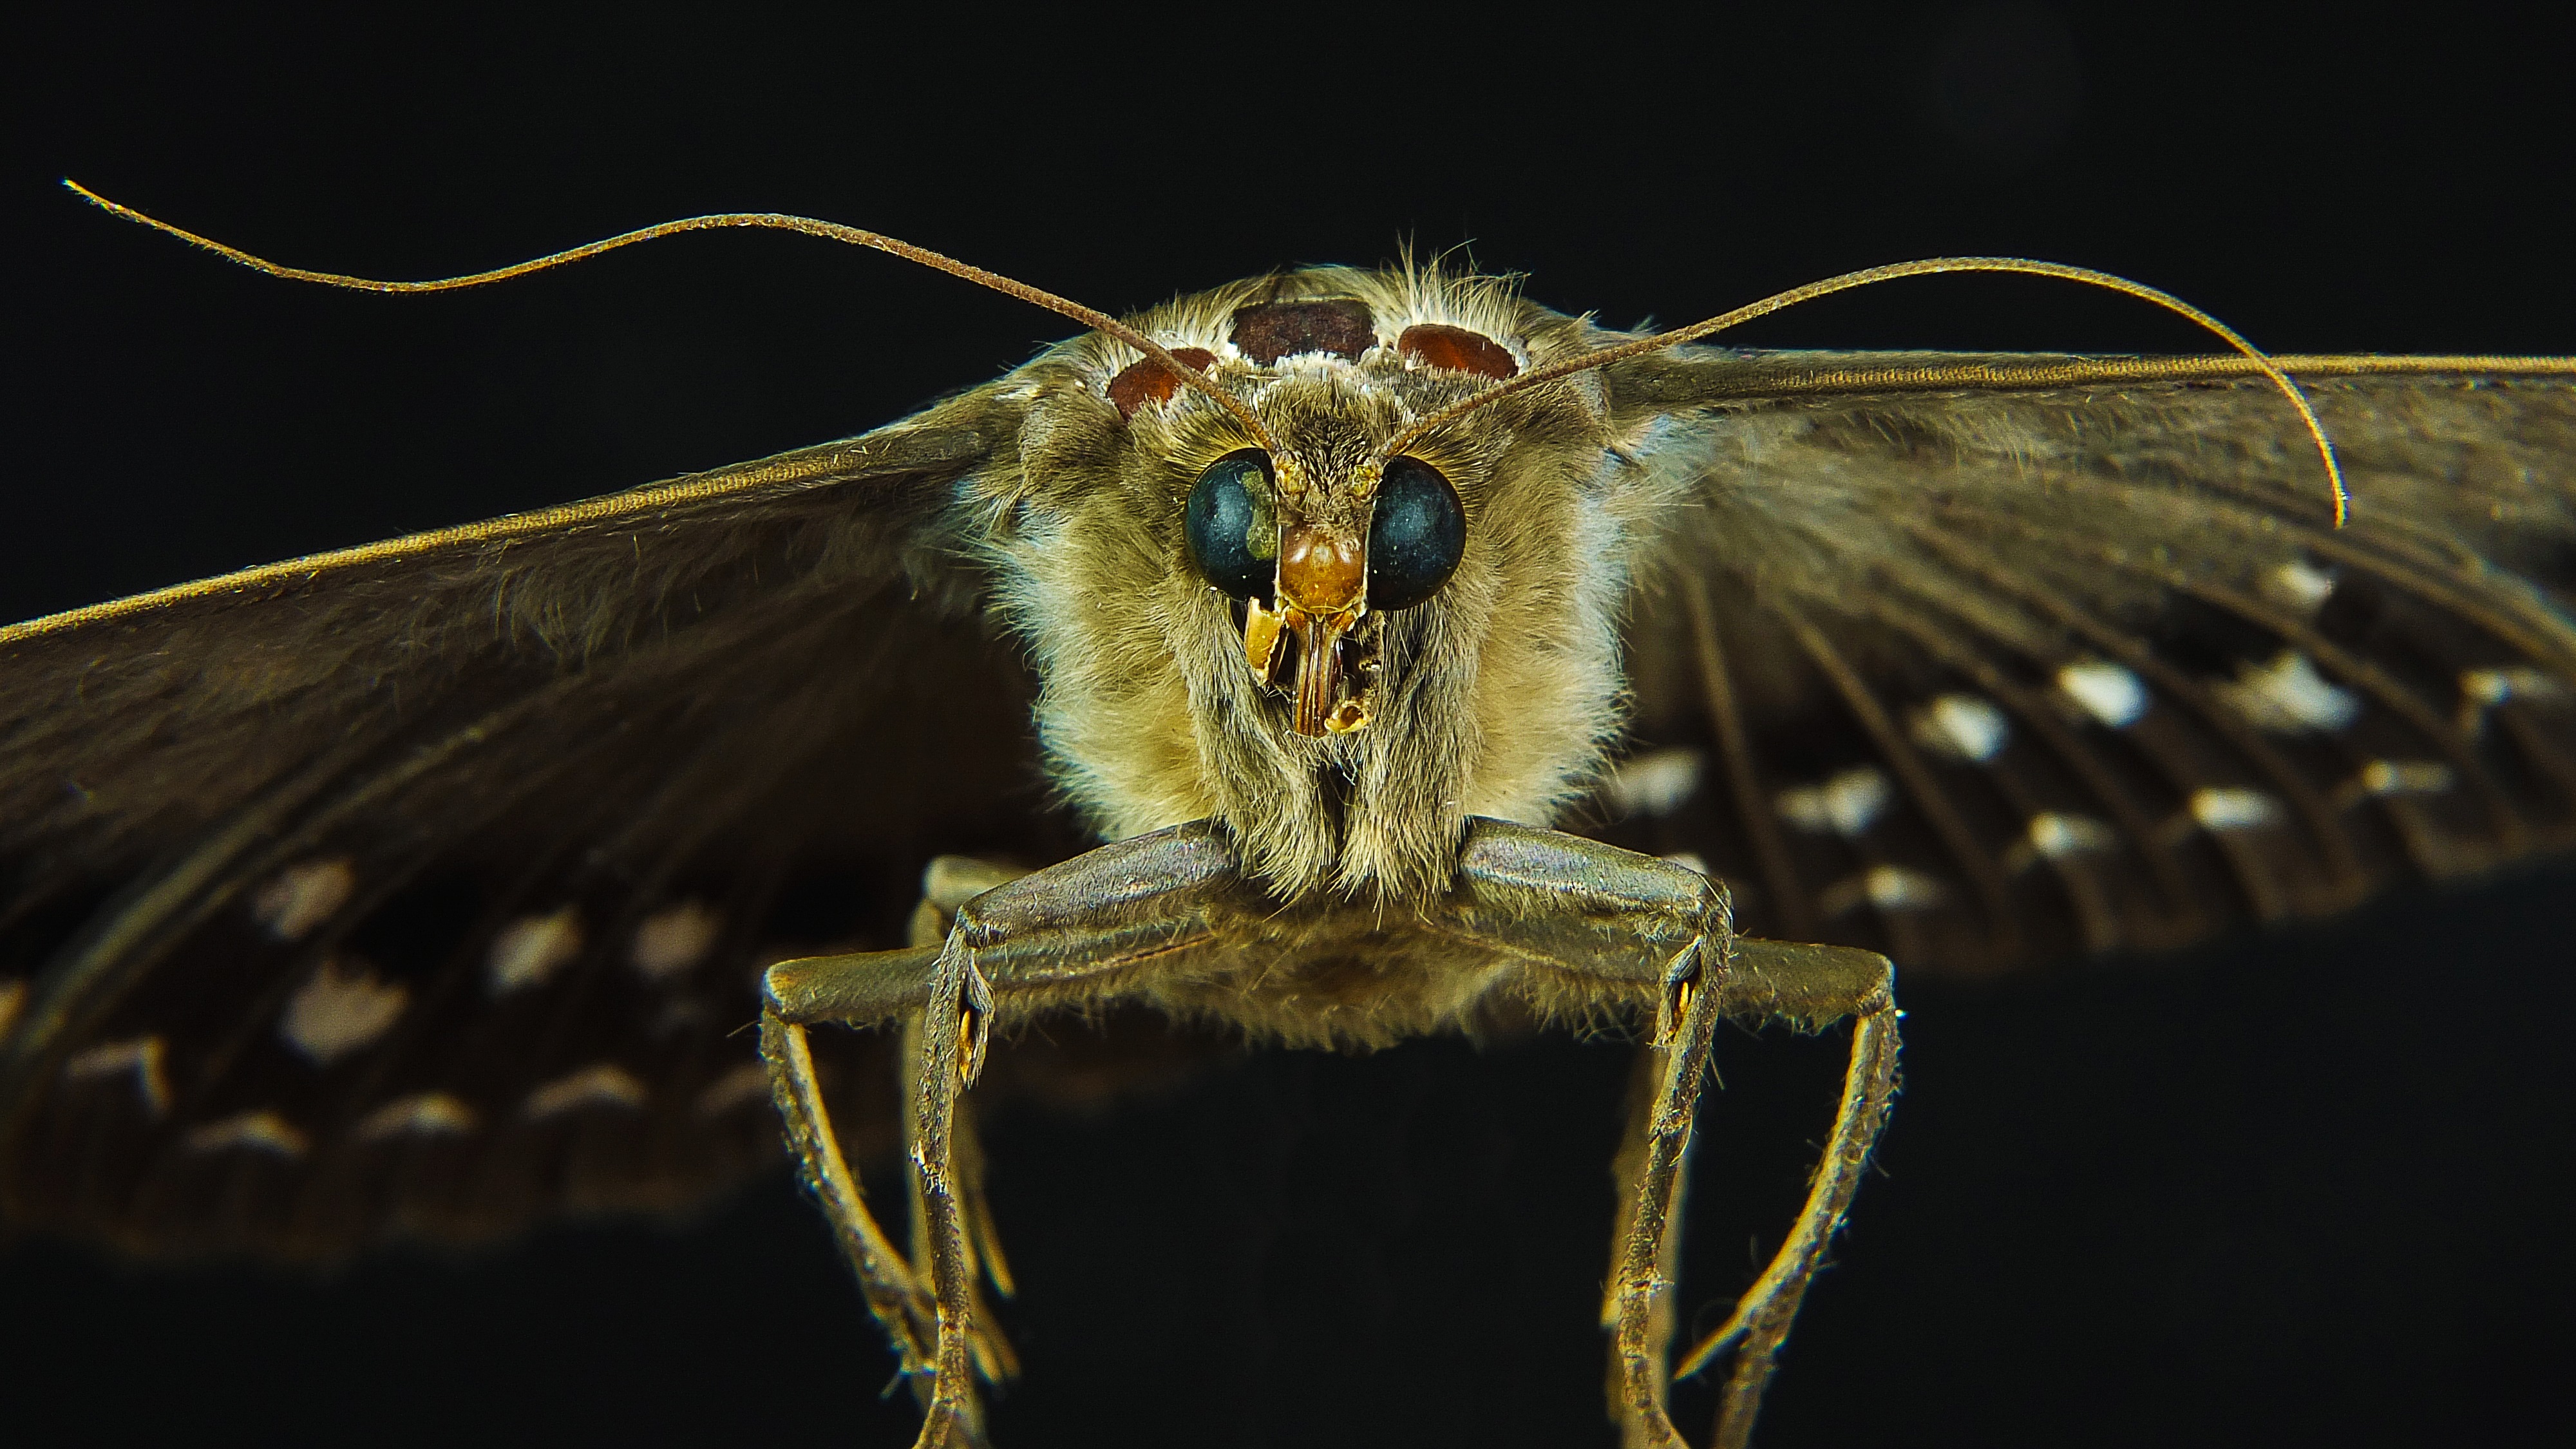
wing, photography, fly, insect, moth, butterfly, fauna, invertebrate, close up, macro photography, arthropod